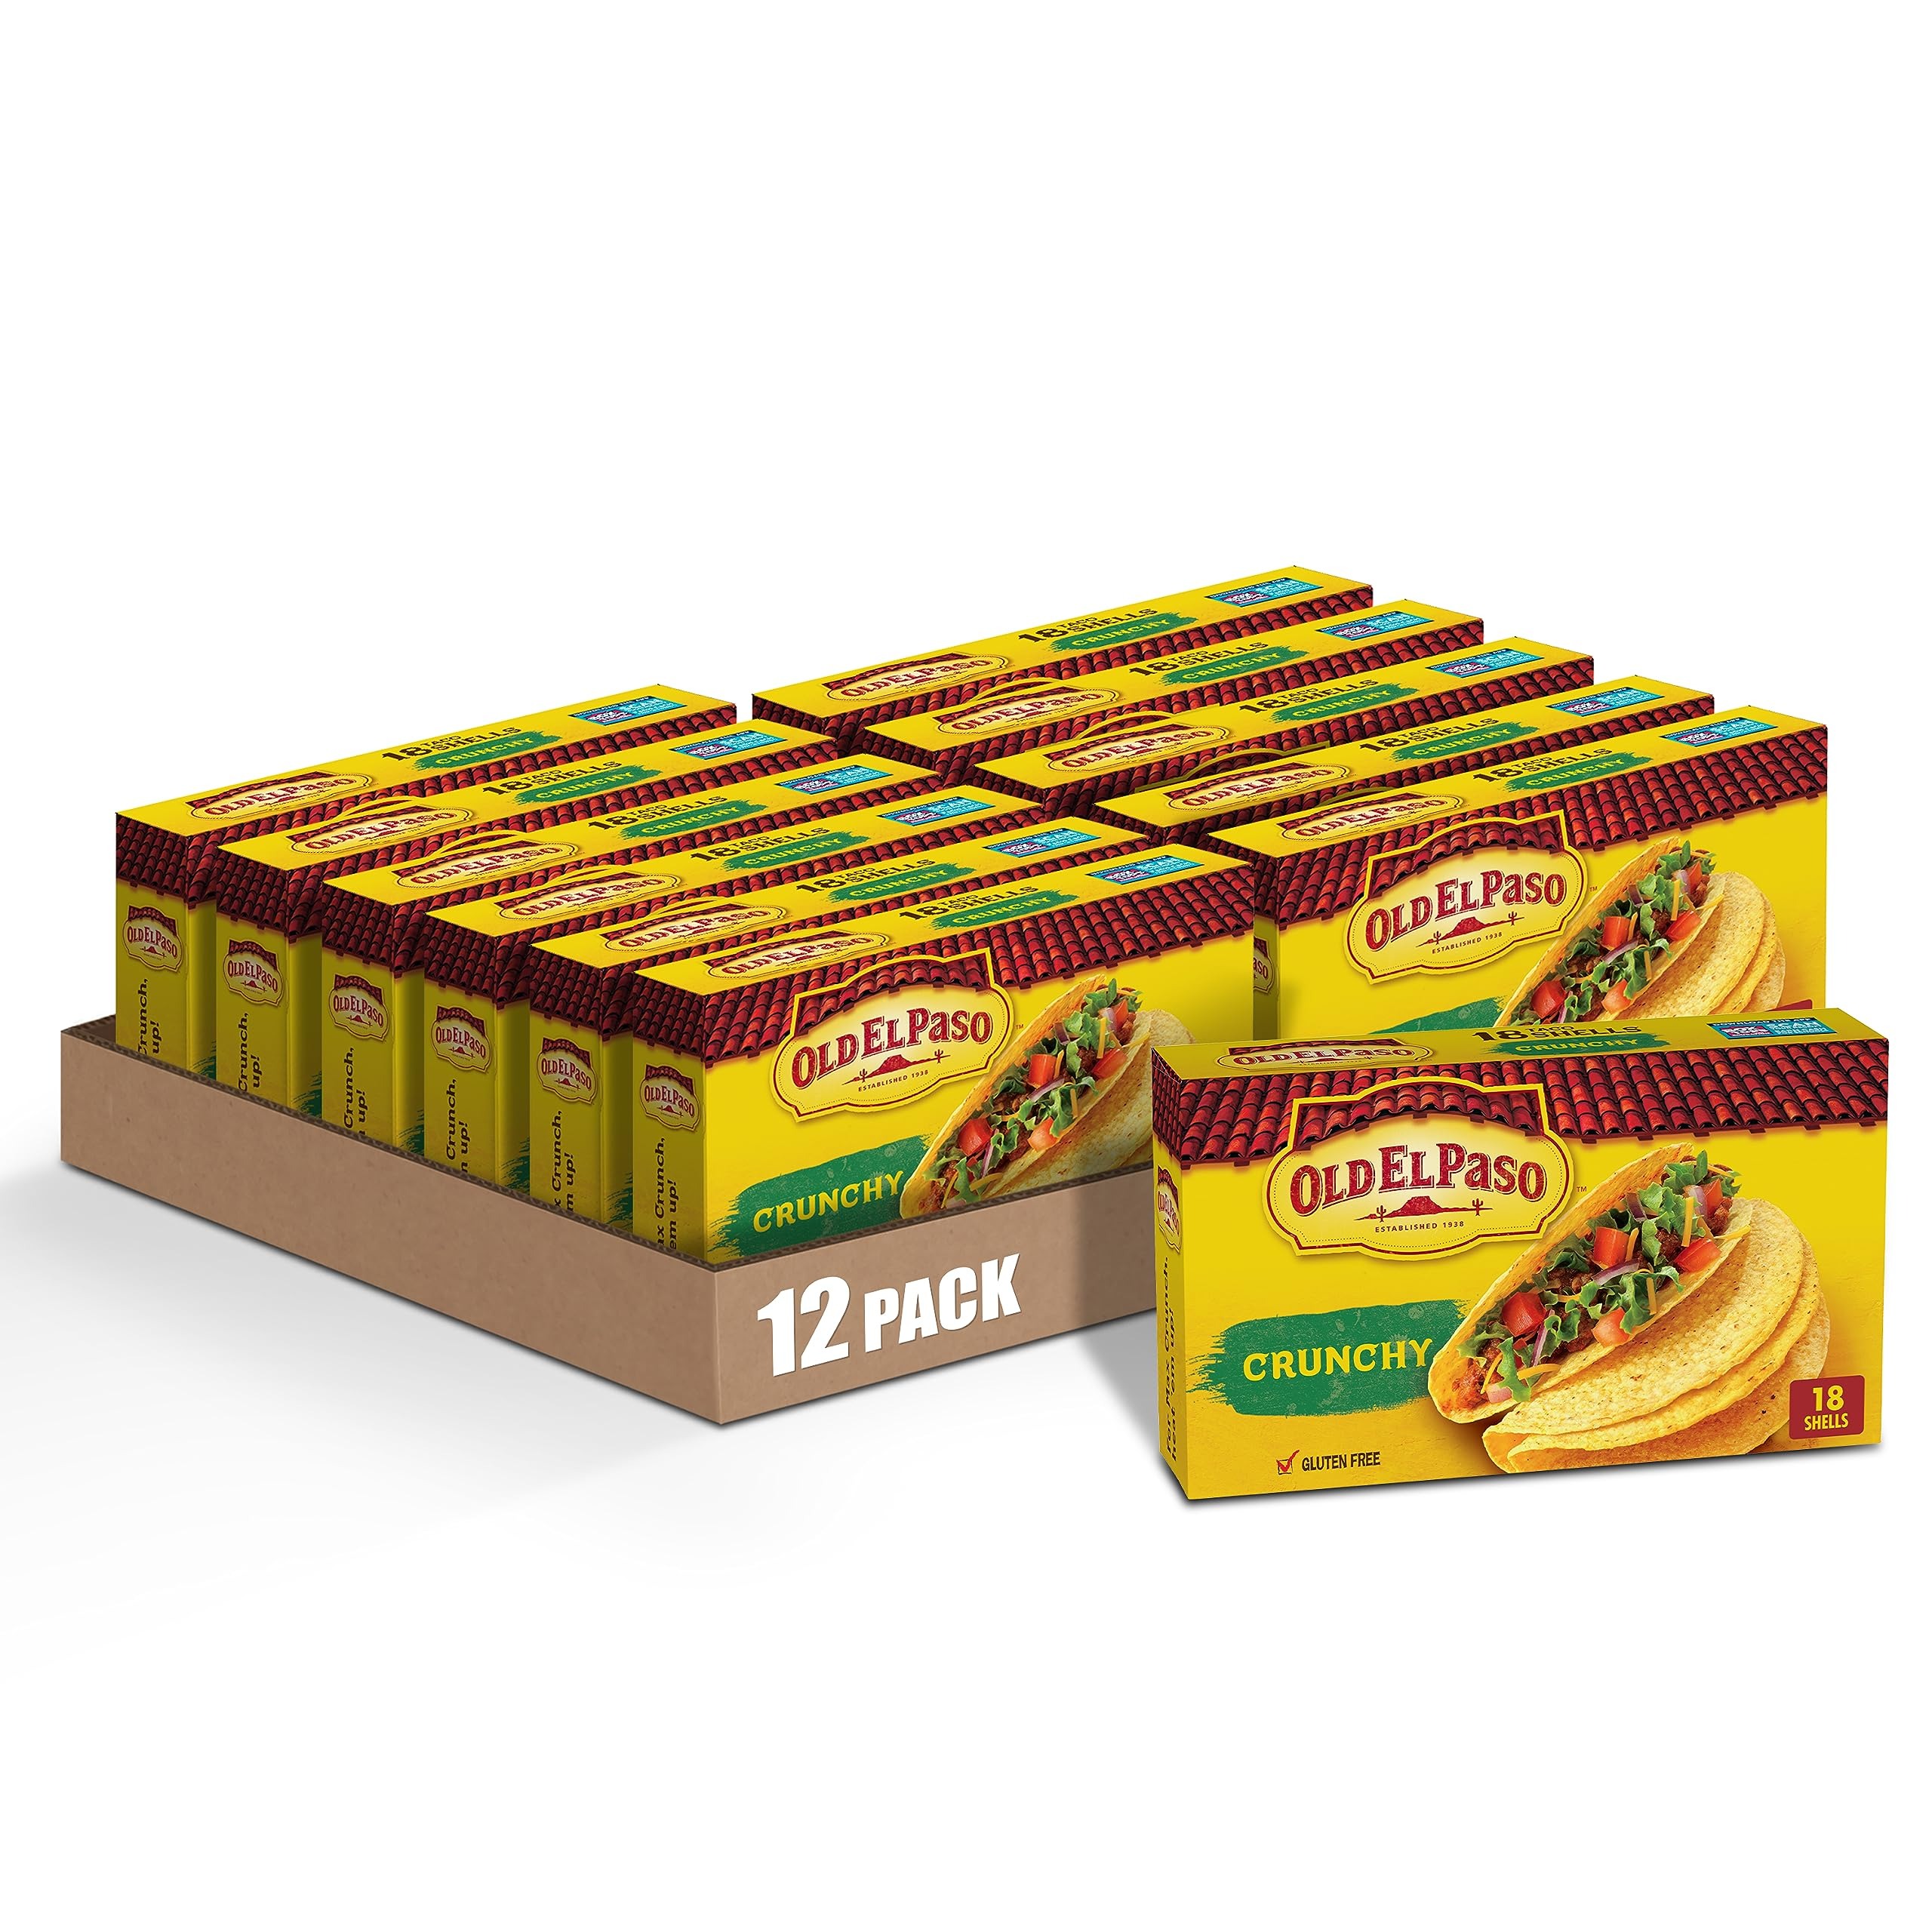
Item Name: Old El Paso Crunchy Taco Shells, Gluten-Free, 18 ct., 6.89 oz (Pack of 12)
Bullet Point 1: HARD TACO SHELLS: These shells are deliciously crunchy and crispy
Bullet Point 2: READY TO FILL: Stuff Old El Paso taco shells with your favorite meats, cheeses, beans and fresh toppings
Bullet Point 3: GLUTEN-FREE TACO SHELLS: These crunchy taco shells are made with three ingredients
Bullet Point 4: PREPARE QUICKLY: Bake in the oven at 325° F for 6-7 minutes or microwave on high for 45 seconds for deliciously warm tacos
Bullet Point 5: CONTAINS: 18 ct (Pack of 12)
Value: 12.0
Unit: packs

Price: 3.645